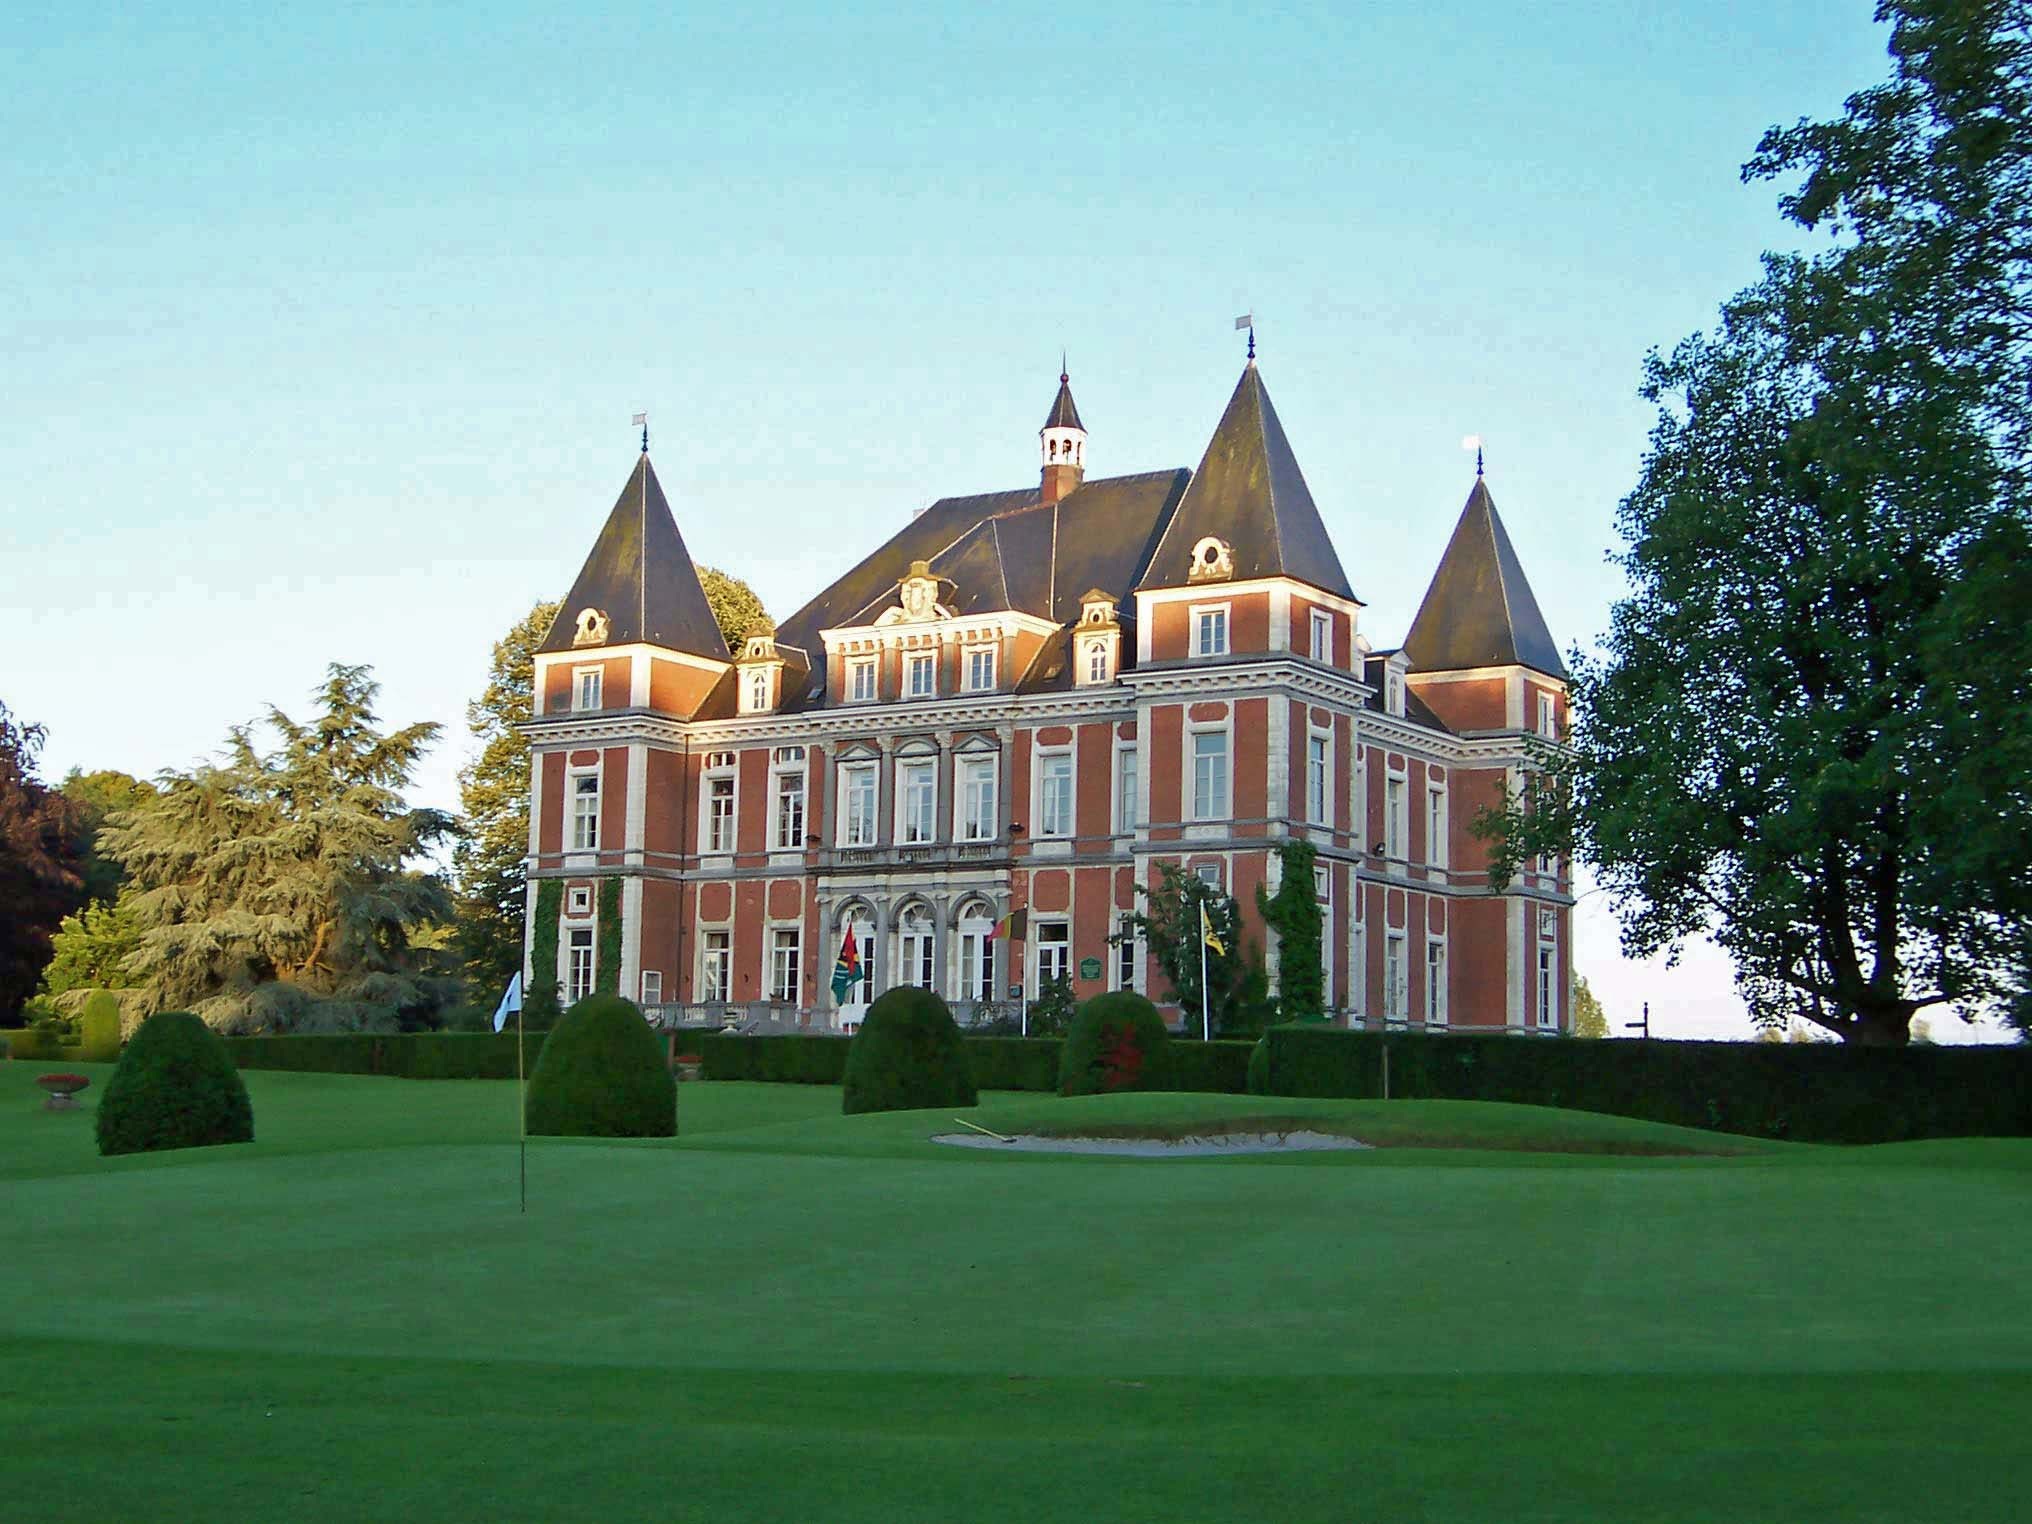
landscape, architecture, sport, lawn, mansion, building, chateau, home, country, recreation, relax, club, golf, belgium, flemish, course, estate, fairway, ardennes, visitors, manor house, members, stately home, golfer, club house, oudenaarde